Finnish Civil War

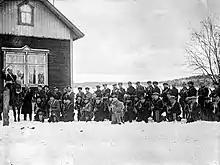
Around 40 troops of the paramilitary Red Guard pose to the camera next to a farmer's house on a field. One of them, their apparent commander, is on a horse.

The purely non-socialist, conservative-led government of Pehr Evind Svinhufvud was appointed on 27 November. This nomination was both a long-term aim of the conservatives and a response to the challenges of the labour movement during November 1917. Svinhufvud's main aspirations were to separate Finland from Russian rule, to strengthen the Civil Guards, and to return a part of Parliament's new authority to the Senate. There were 149 Civil Guards on 31 August 1917 in Finland, counting local units and subsidiary White Guards in towns and rural communes; 251 on 30 September; 315 on 31 October; 380 on 30 November and 408 on 26 January 1918. The first attempt at serious military training among the Guards was the establishment of a 200-strong cavalry school at the Saksanniemi estate in the vicinity of the town of Porvoo, in September 1917. The vanguard of the Finnish Jägers and German weaponry arrived in Finland during October–November 1917 on the ' freighter and the German U-boat '; around 50 Jägers had returned by the end of 1917.